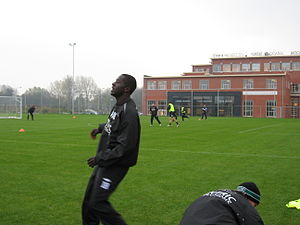
Gibril Sankoh
Gibril Sankoh
Gibril Sankoh er en fodboldspiller fra Sierra Leone, der spiller som central forsvarspiller for FC Augsburg.